Wheeler's Surprise

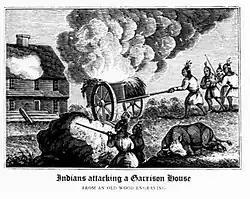
An engraving of an Indian attack in New England. At Brookfield, Muttawmp attempted to use a wagon filled with combustibles to set the besieged house on fire.

Wheeler and the rest of his men, led by the Natick guides, fled to the English colonial settlement of Quabaug (which later was to become the town of West Brookfield). The village was relatively isolated which meant that no help was coming soon, even if the colonists in other New England towns got word of the attack.